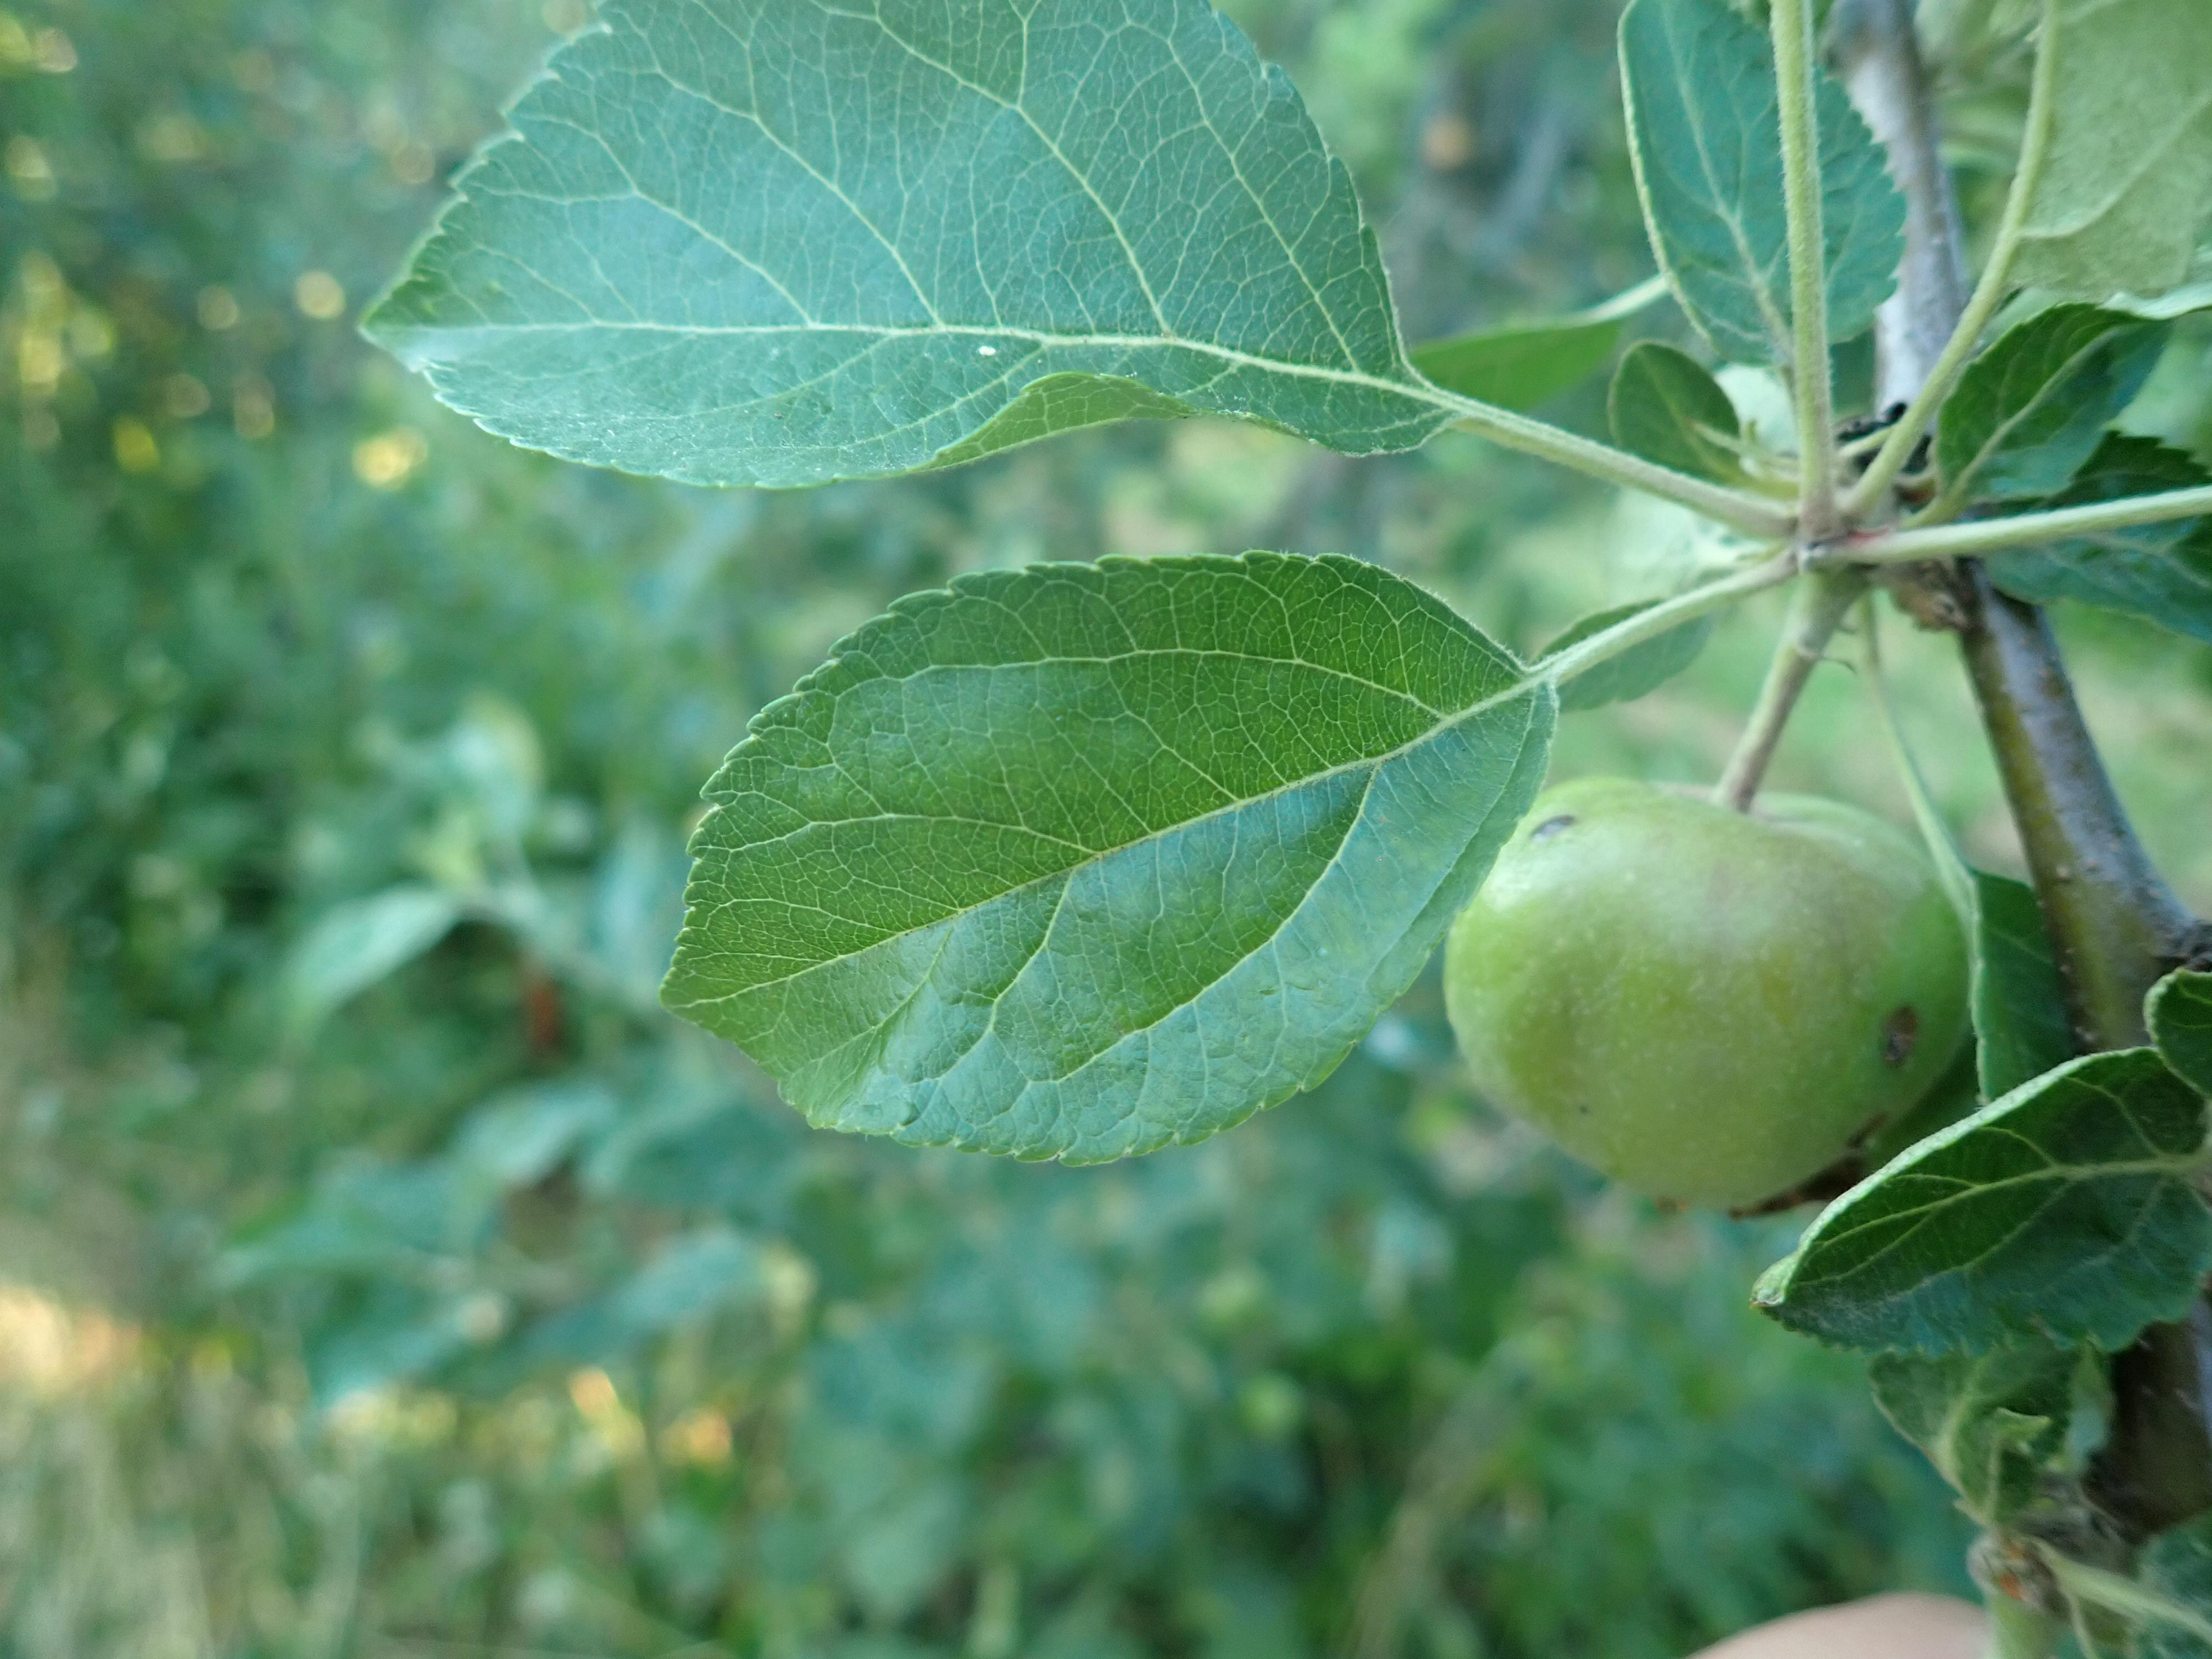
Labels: healthy